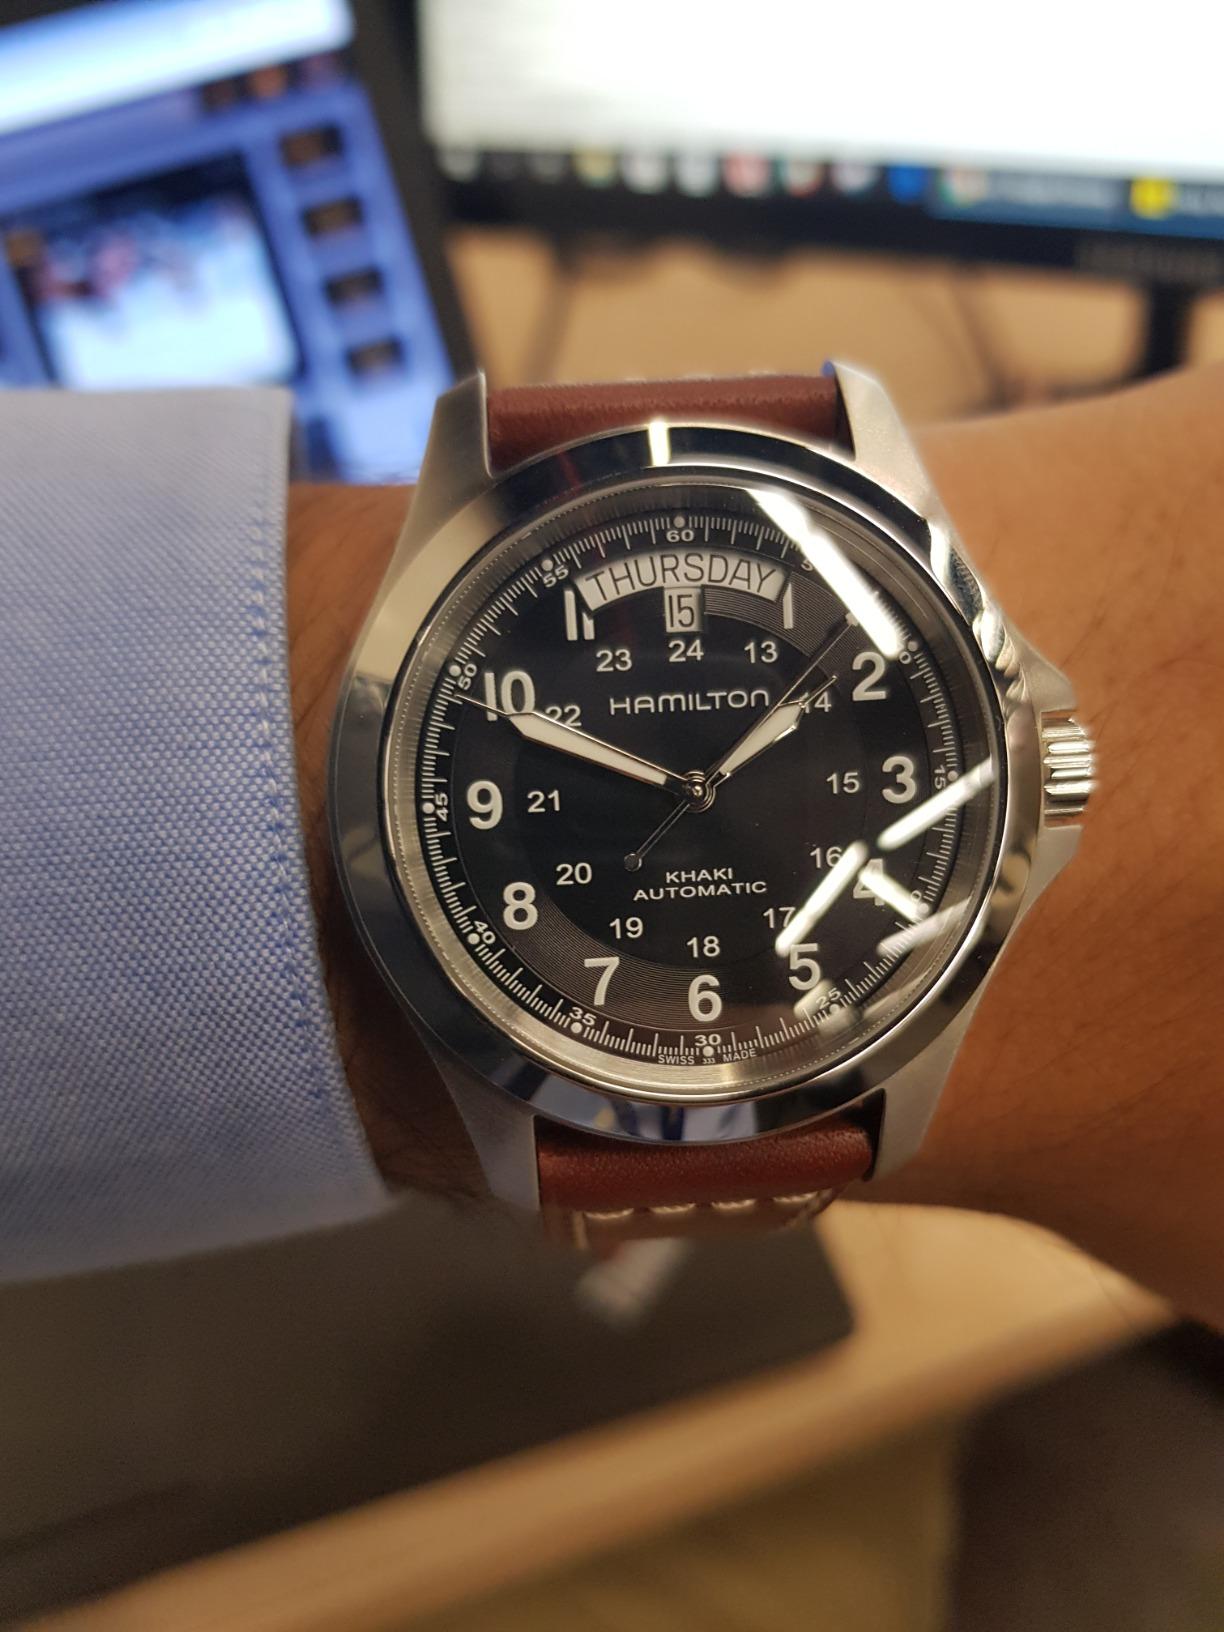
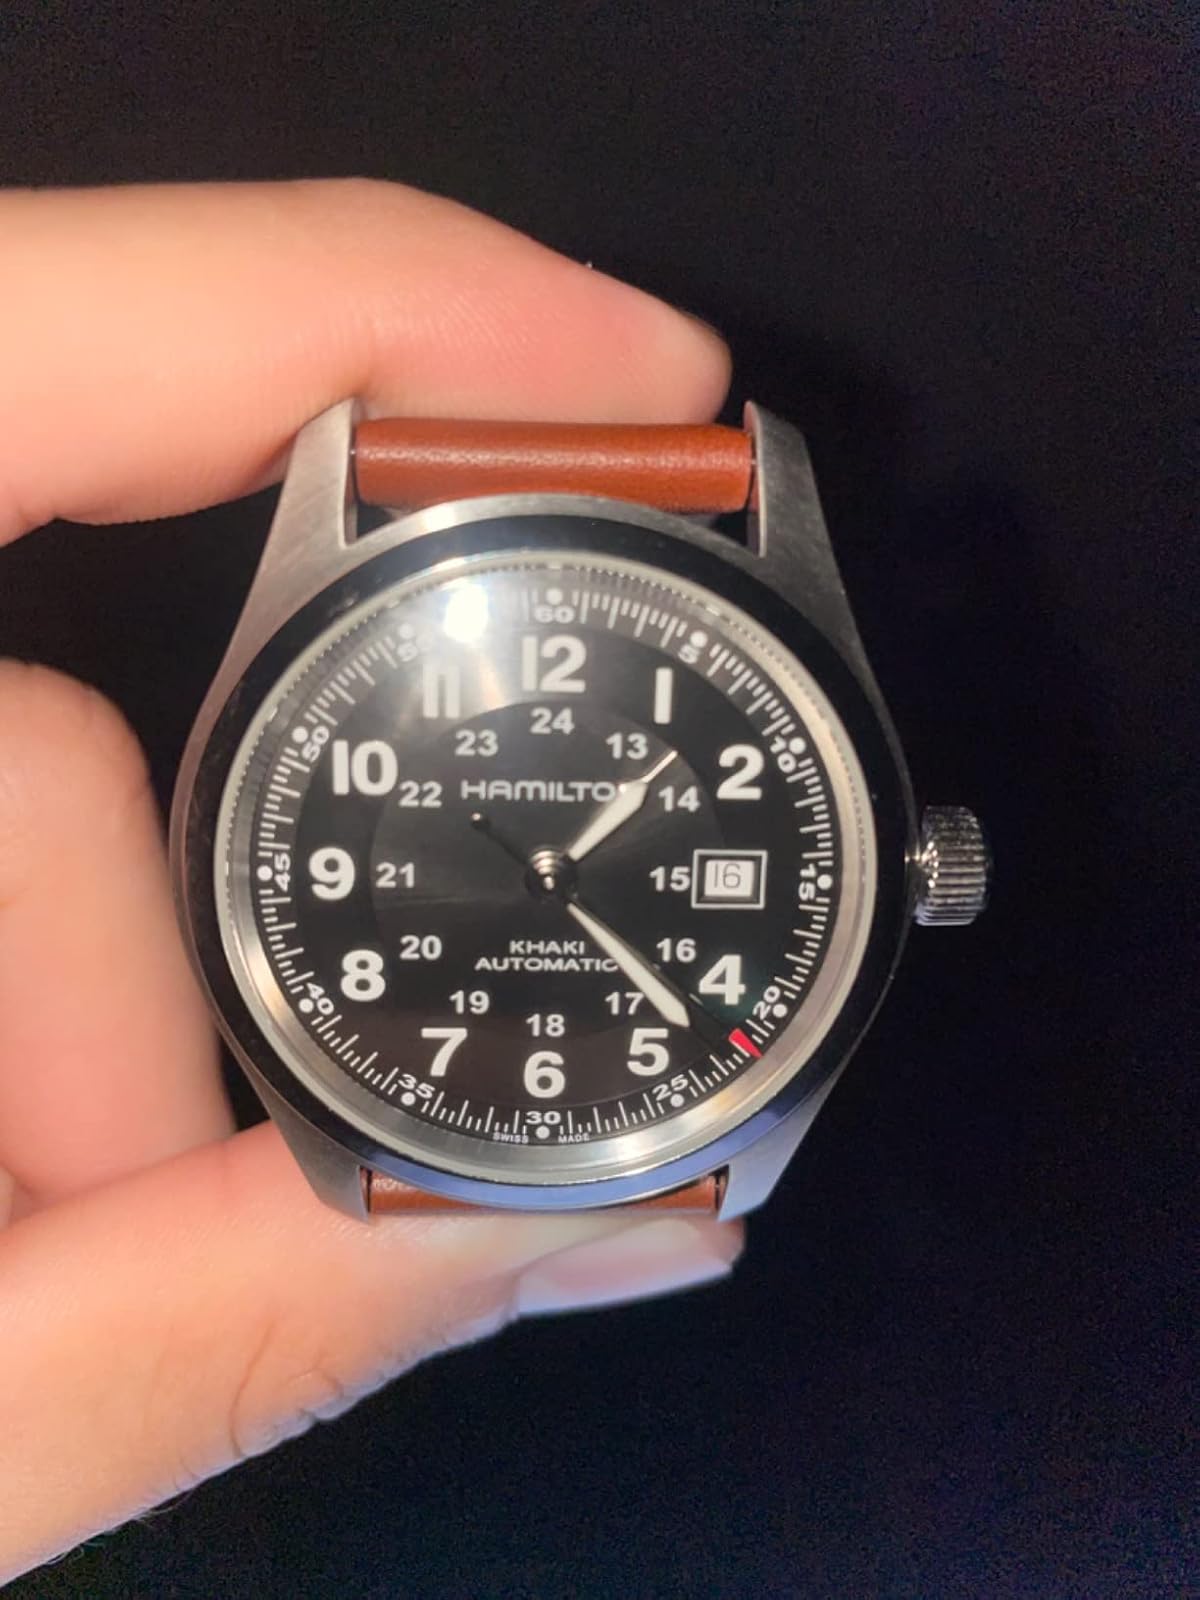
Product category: accessories_watch
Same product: no